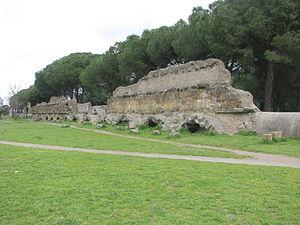
Cette liste des monuments de la Rome antique recense les monuments les plus importants construits à Rome ou à proximité immédiate, depuis la fondation de la ville jusqu'au début du VIIᵉ siècle.